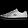
Label: Sneaker